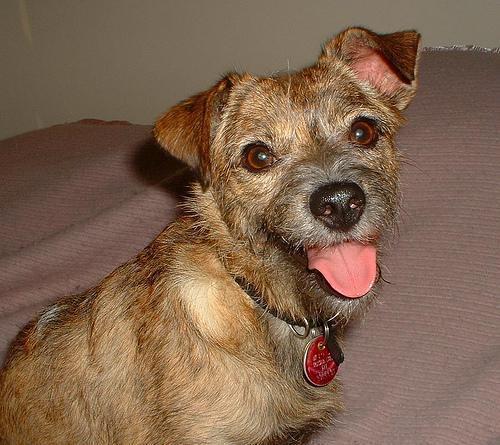
Border_terrier